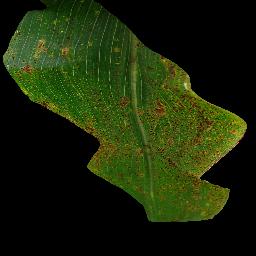
Label: Corn___Common_rust